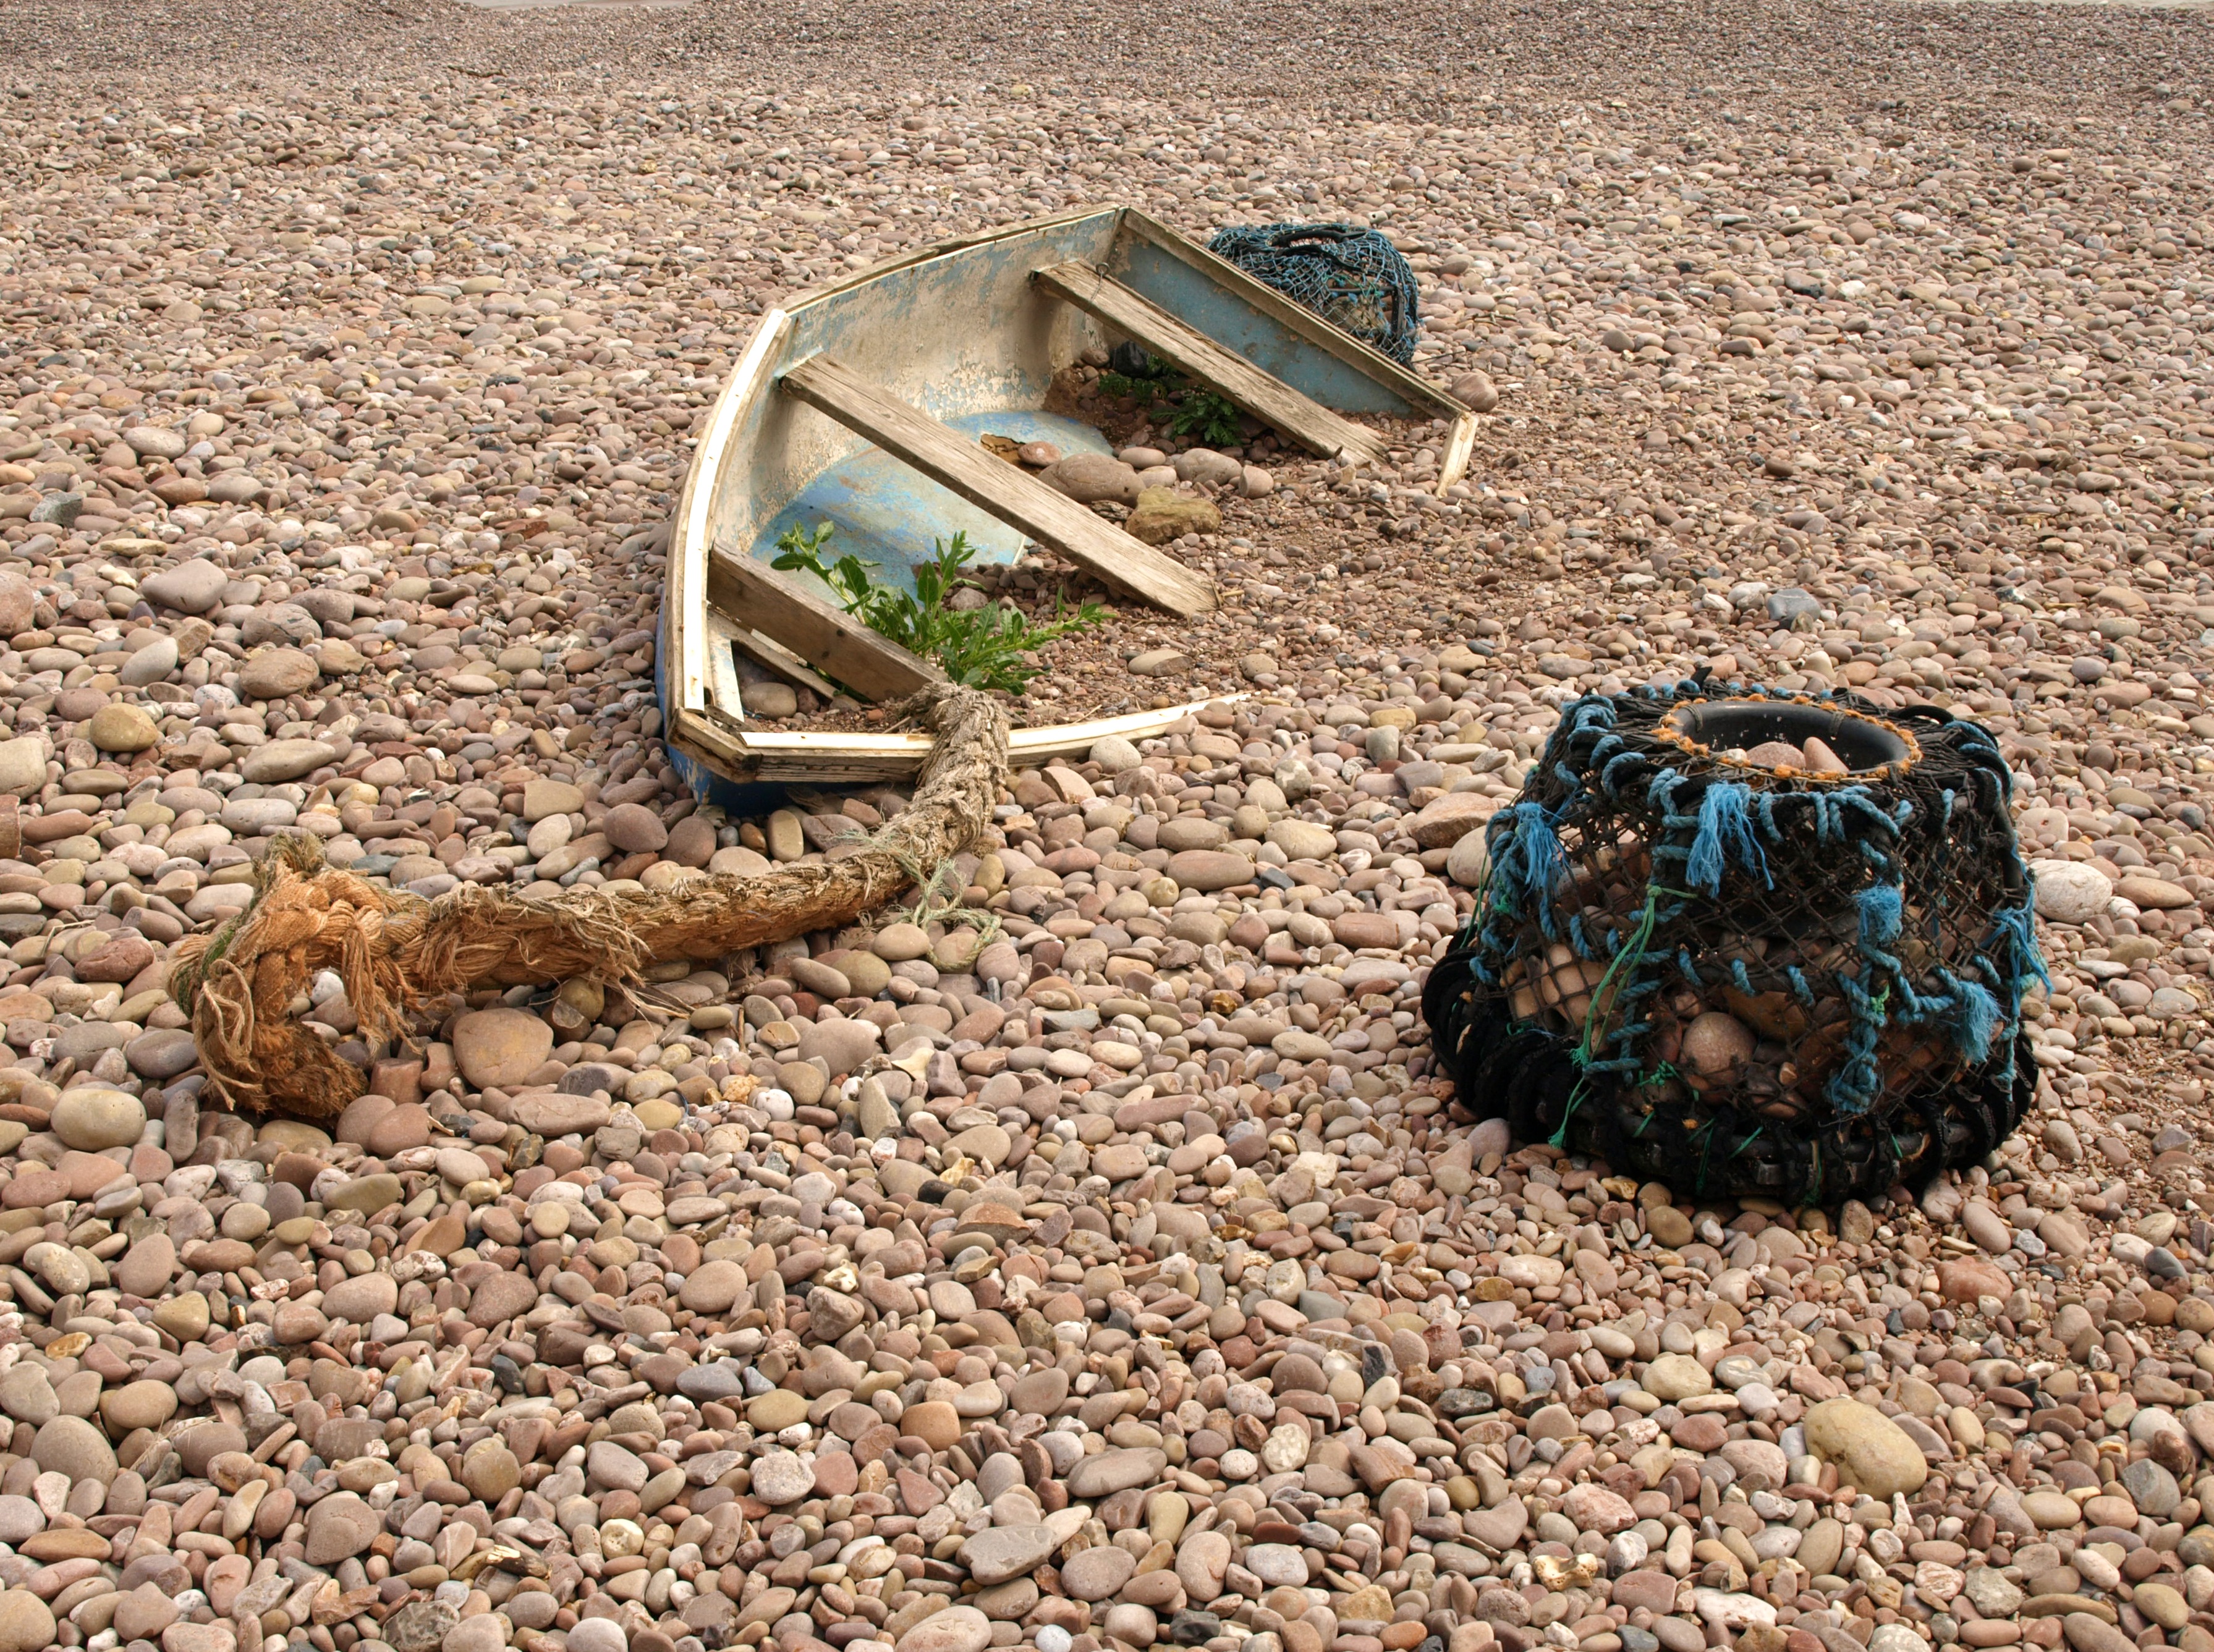
beach, coast, wood, old, dry, boot, soil, reptile, fish, england, stones, stranded, wreck, reddish, jurassic coast